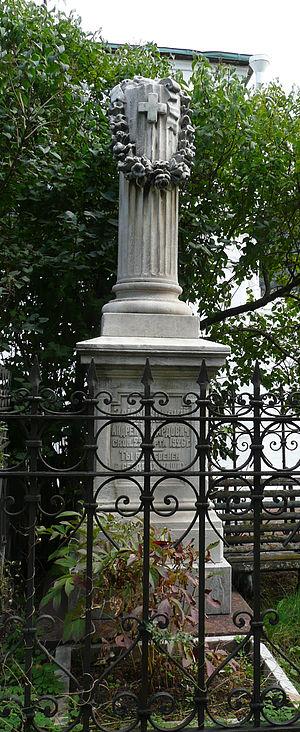
Andreï Medardovitch Zaïontchkovski est un général russe, né le 8 décembre 1862 et mort le 22 mars 1926, qui combattit durant la Première Guerre mondiale puis passa au service du régime soviétique.